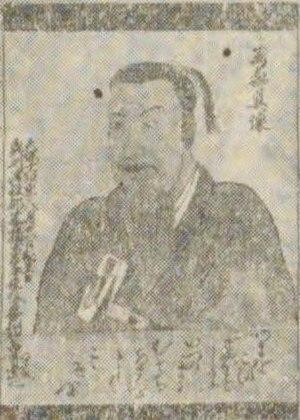
Tsugaru Chikatari est le 1ᵉʳ daimyō du domaine de Kuroishi au nord de la province de Mutsu dans le Honshū, au Japon. Son titre de courtoisie est Kai-no-kami.